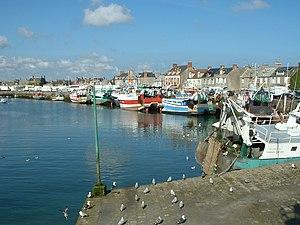
Description
Barfleur est une commune française, située dans le nord-est du département de la Manche en région Normandie, peuplée de 570 habitants.